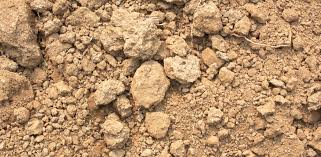
Soil type: Alluvial soil